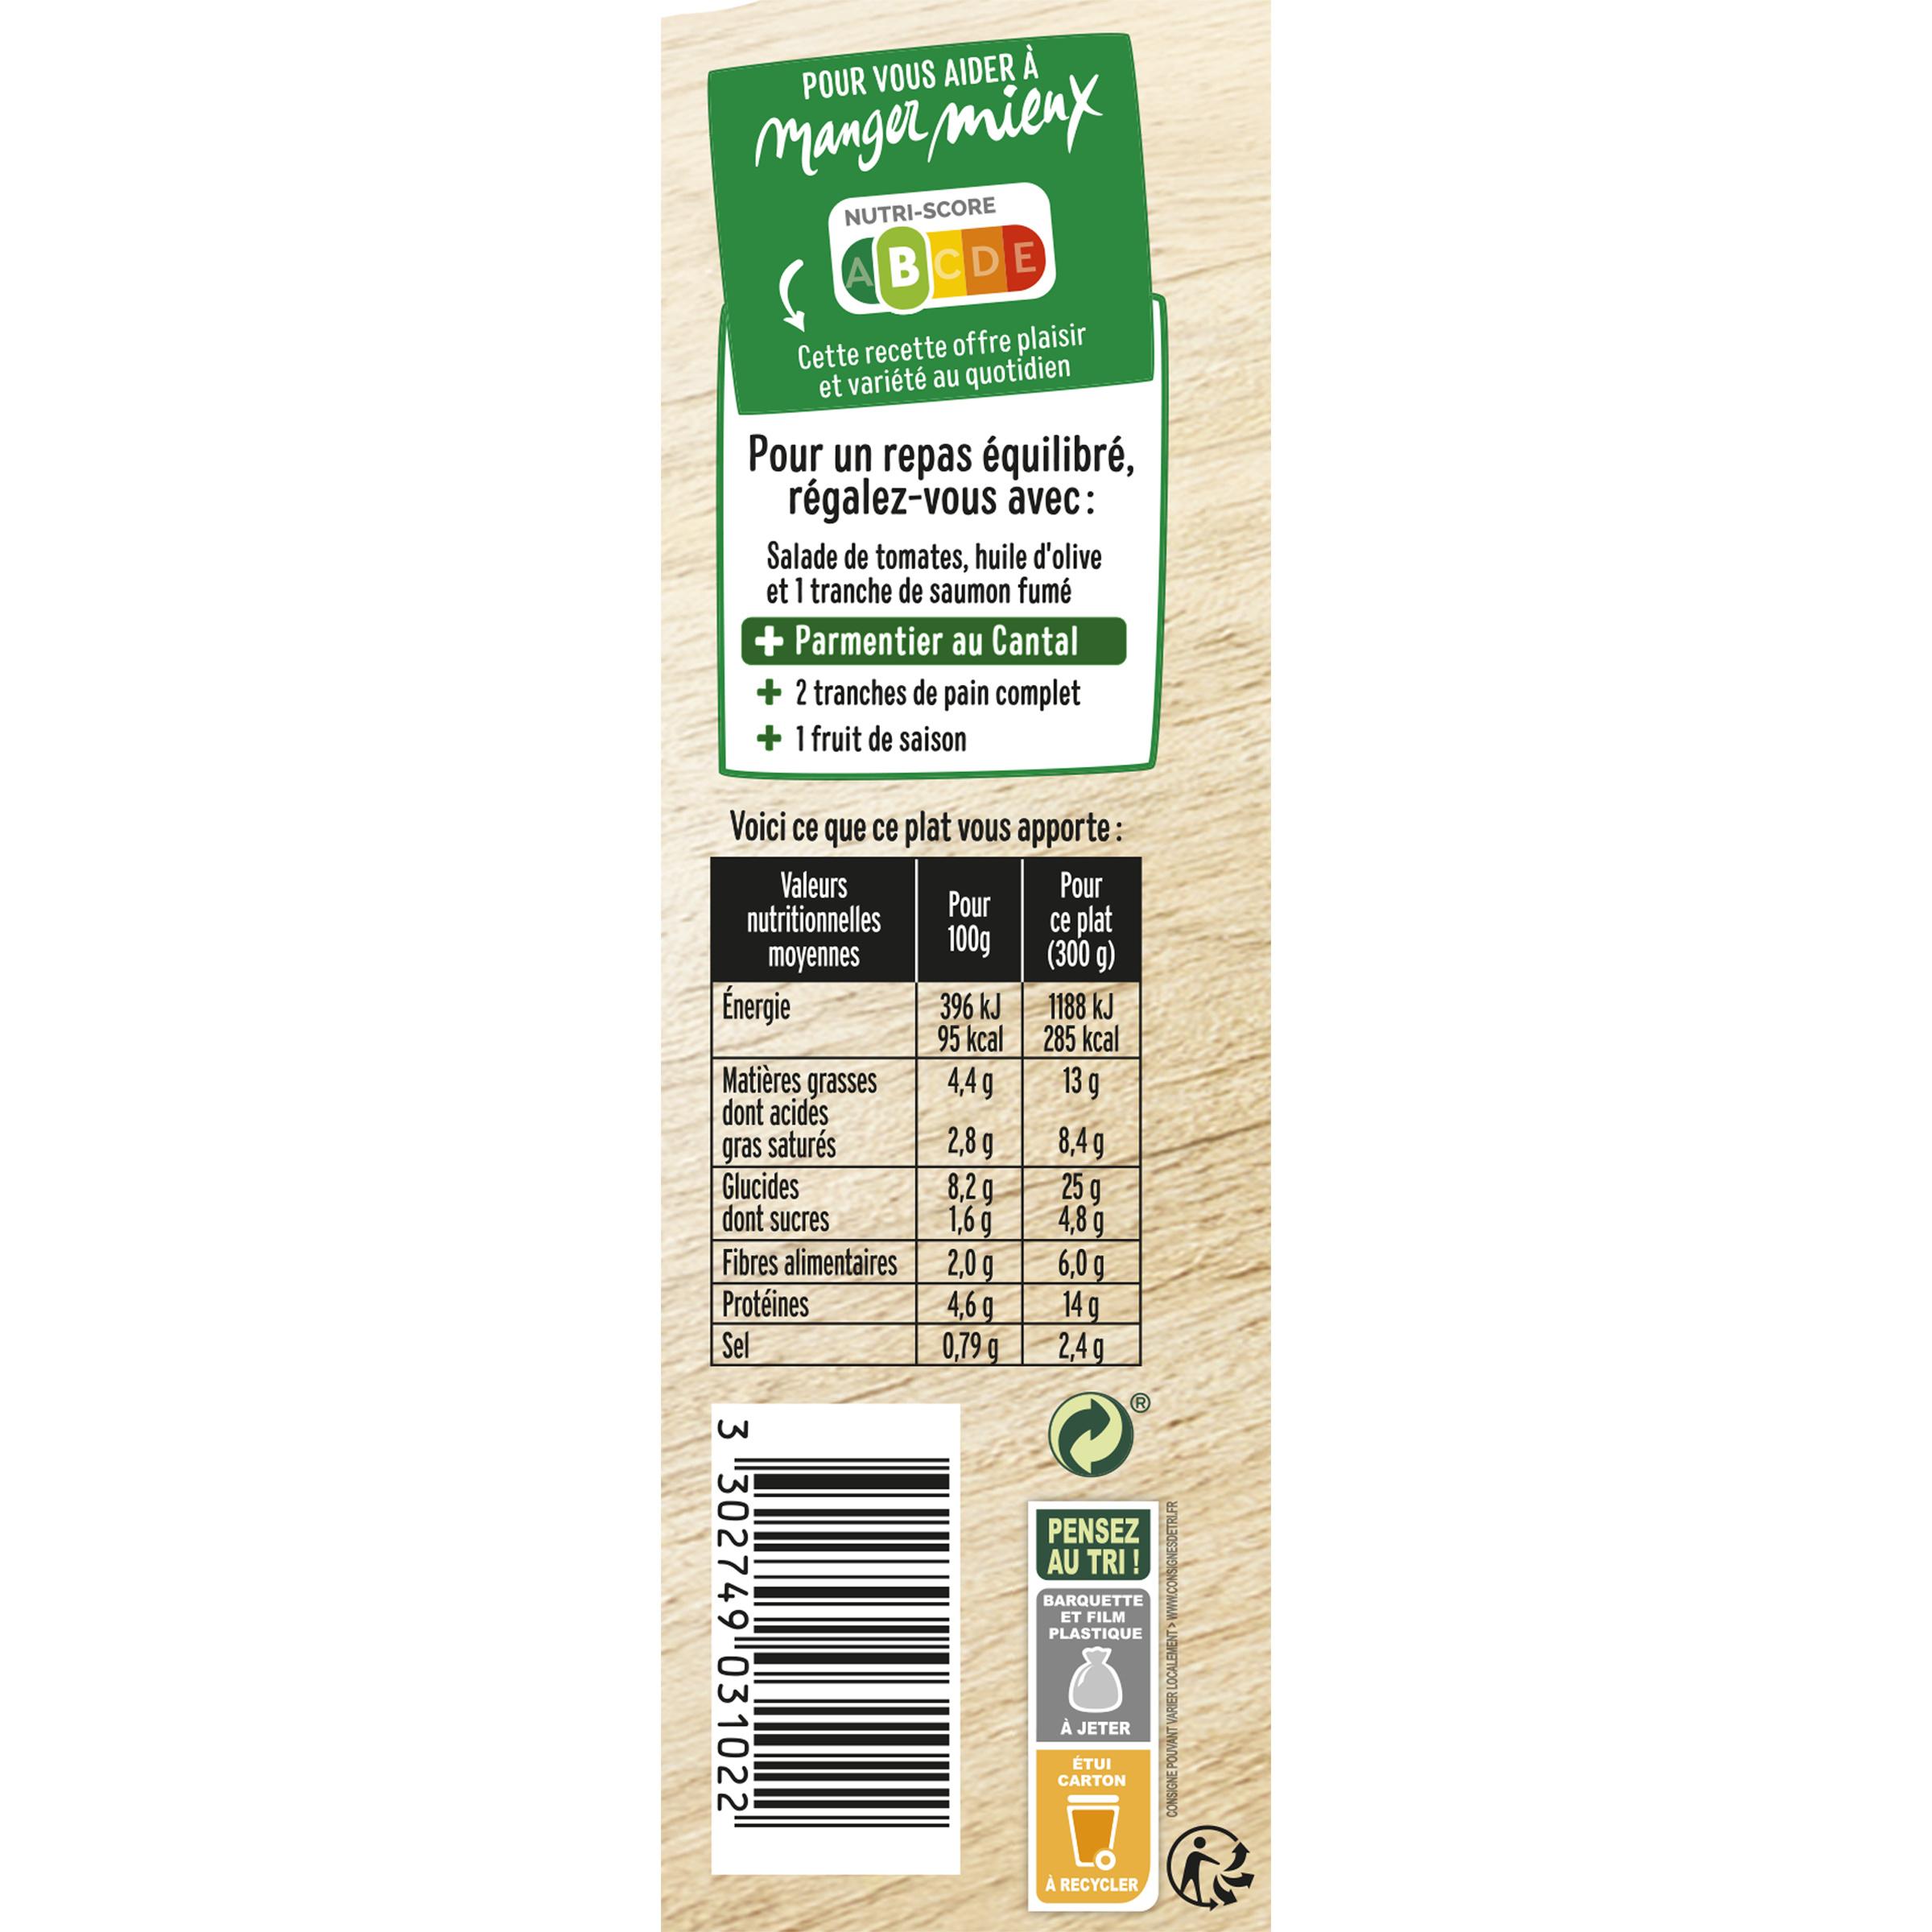
Nutri-Score label: nutriscore-b